Juliana Buhring

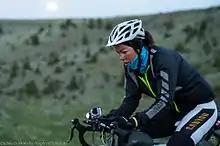
Trans Am

In June 2014, Buhring raced the inaugural Trans Am Bike Race in the US. Starting in Astoria, Oregon, and finishing in Yorktown, Virginia, the race is long, with a total of around of climbing. As in the Transcontinental Race, cyclists must ride unsupported and be self-sufficient. This race included some of the world's top endurance riders, including Mike Hall, winner of the Tour Divide and former world record-holder as the fastest man to circumnavigate the globe. Buhring finished the race in 20 days, coming first in the women's category and tying for 4th place overall. The part of her ride included an unbroken ride of 36 hours covering in her final sprint. Her performance attracted the attention of various magazines, and she was rated by the now defunct Women's Cycling Magazine as one of the strongest female endurance cyclists in the world.